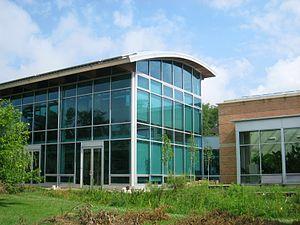
Oberlin College est une université d'arts libéraux américaine fondée à Oberlin en 1833.